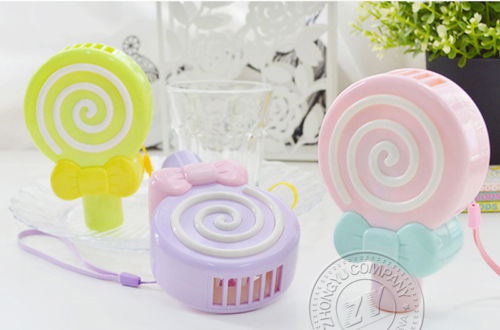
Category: fan